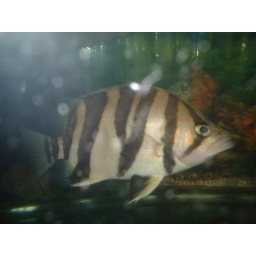
one of the best looking of my indo tigers with a nice Y bar in the middle.